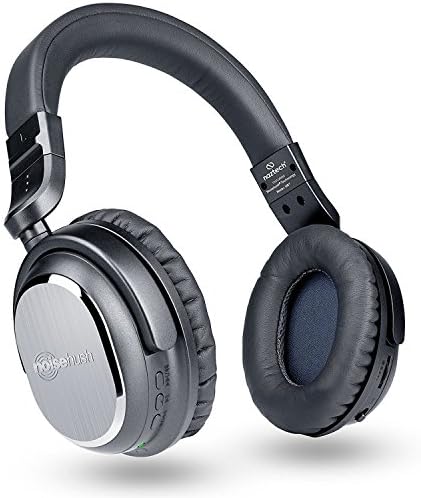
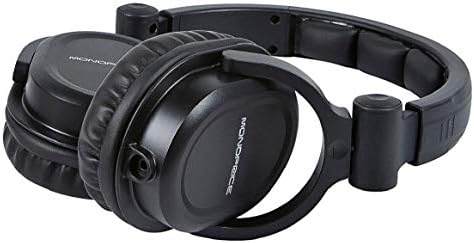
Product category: headphones
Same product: no